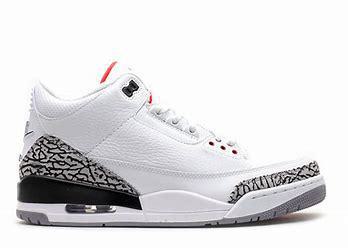
Brand: Jordan
Model: 3 Retro